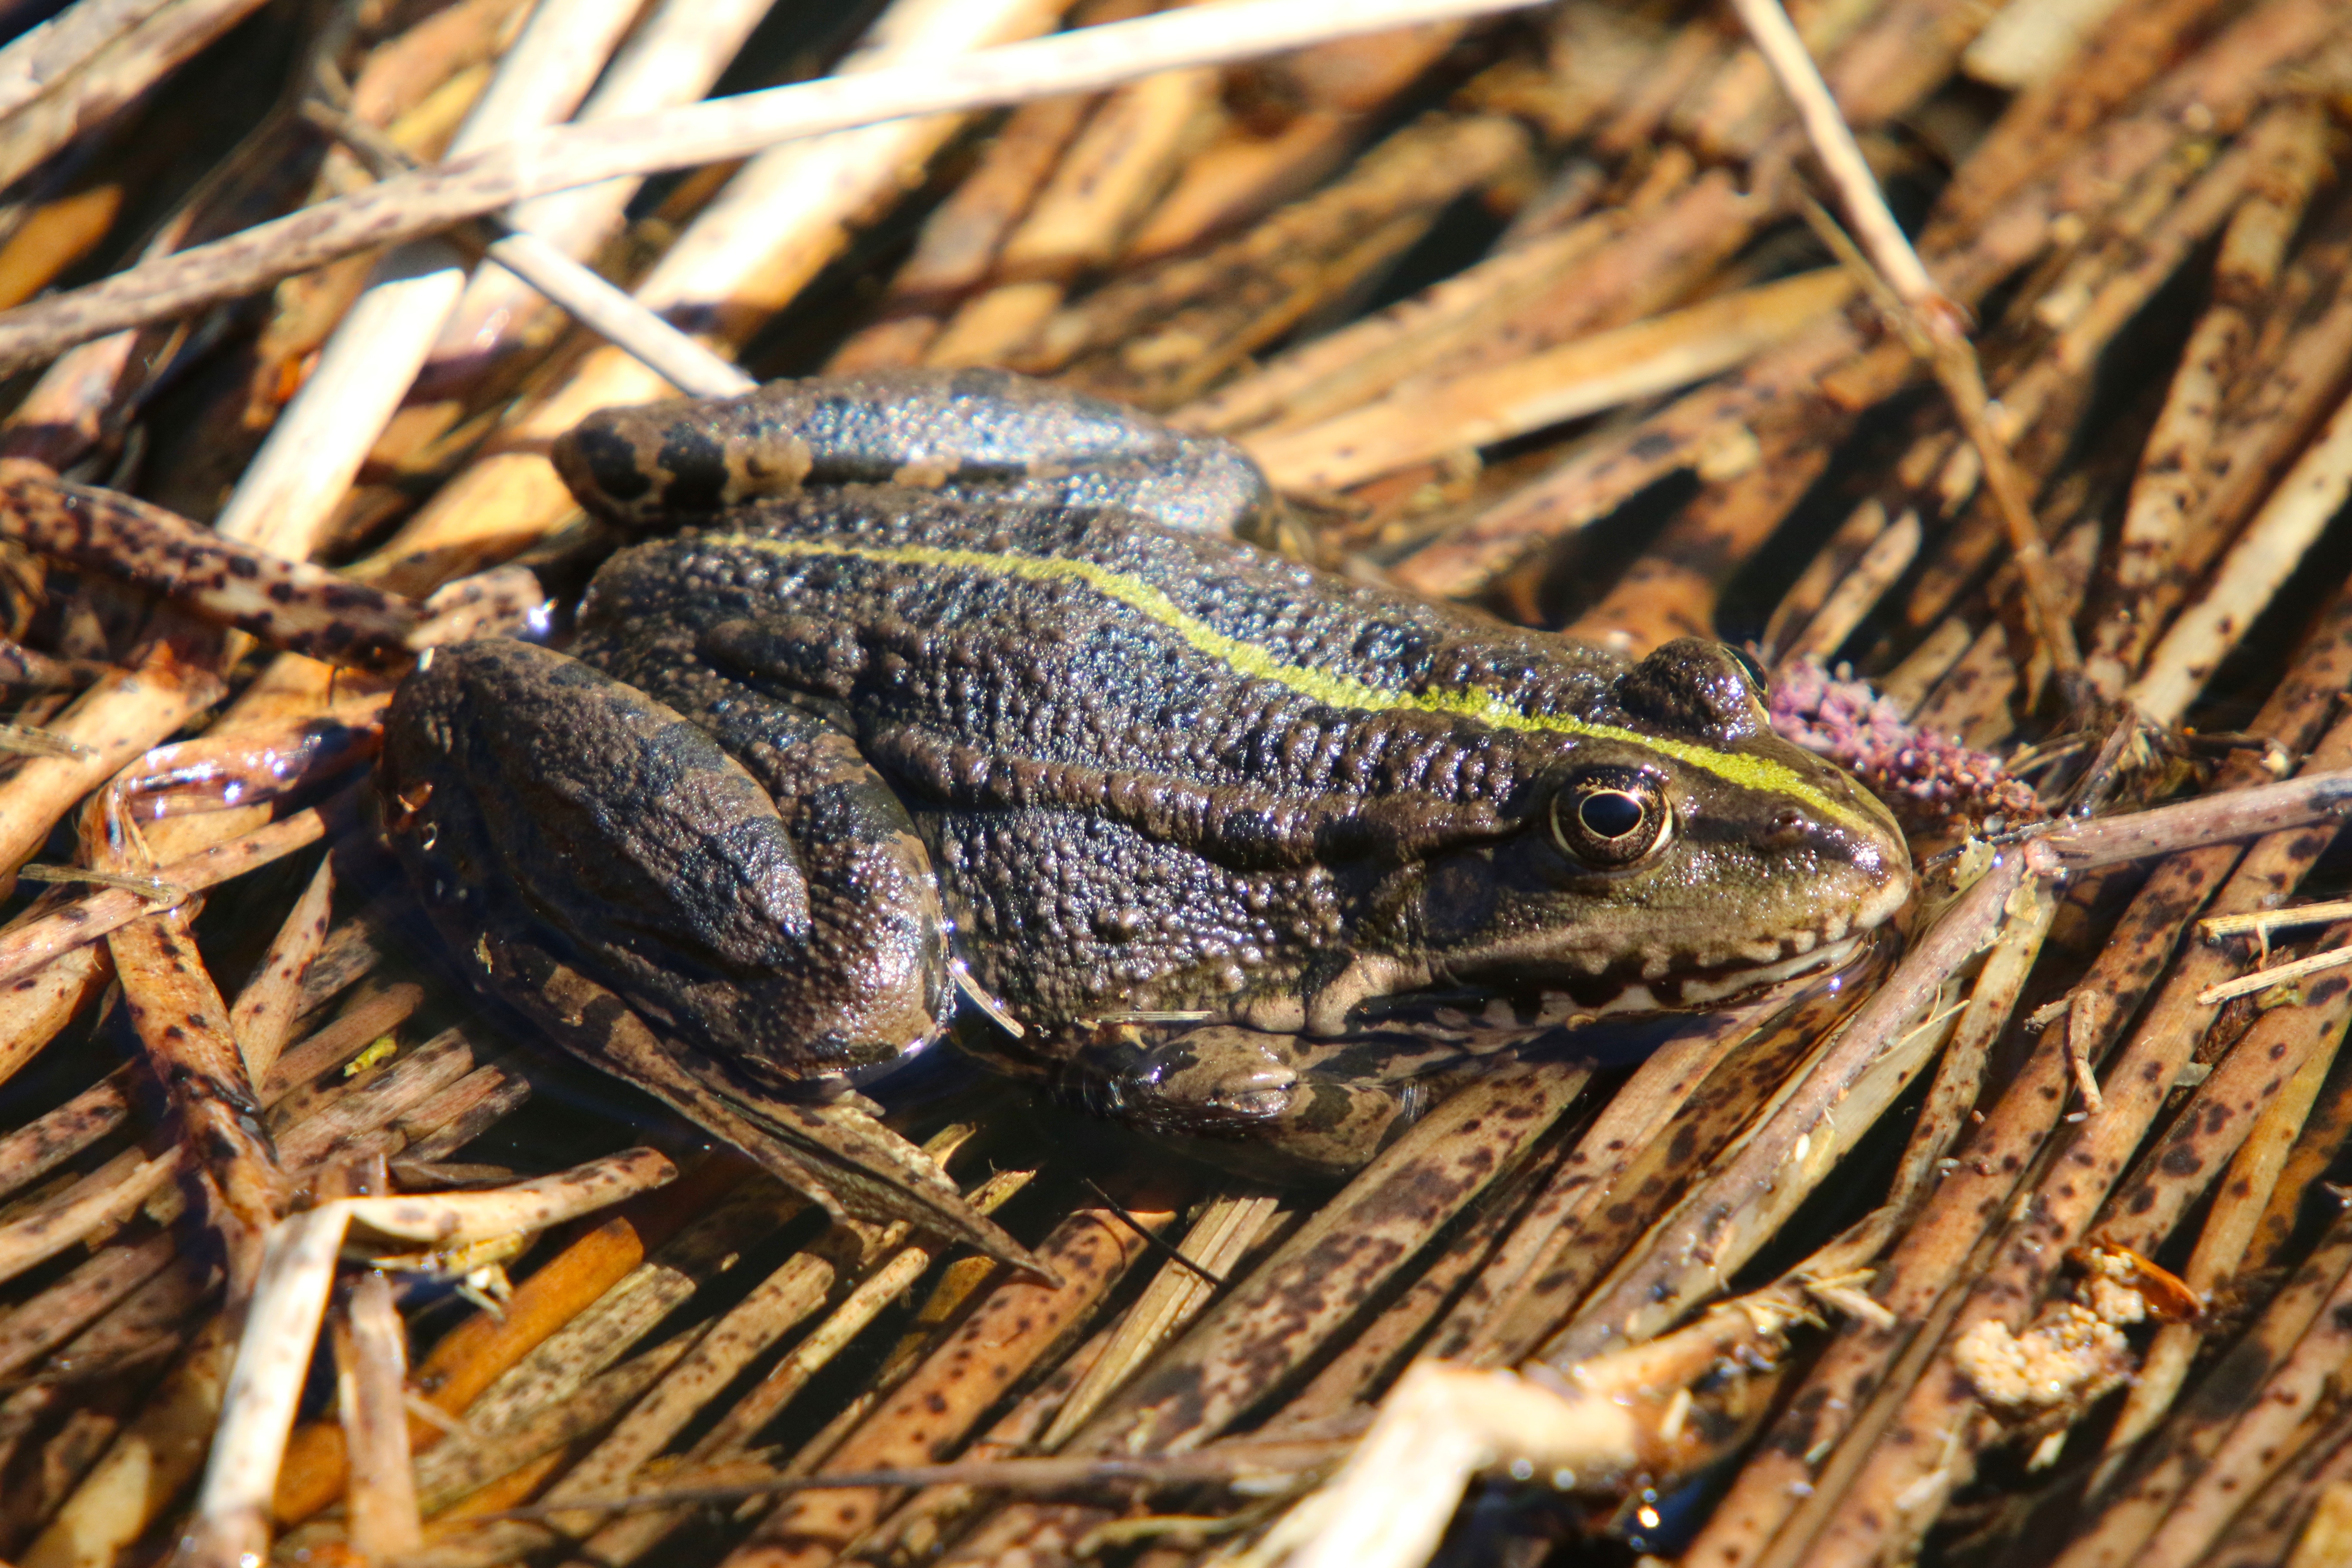
nature, pond, wildlife, brown, floating, frog, reptile, amphibian, fauna, vertebrate, lacerta, agamidae, emydidae, lacertidae